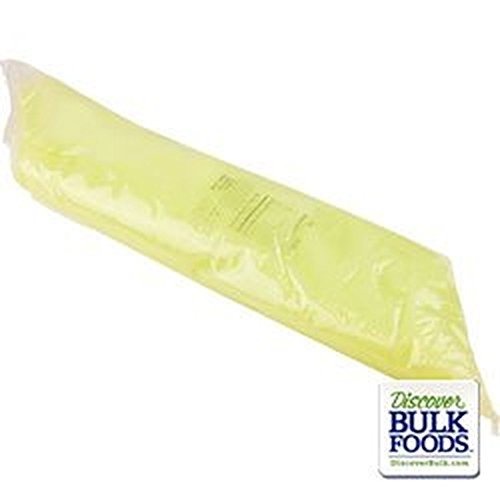
Item Name: Key Lime Pie Filling - 2 Lb Ez Squeeze Bag
Bullet Point 1: Key Lime Pie Filling
Bullet Point 2: 2 Lb Ez Squeeze Bag
Product Description: Enjoy the tropical taste of light key lime in this exotic pie filling. This convenient, easy to use pack makes filling a pie a breeze! Simply cut the end of the bag and squeeze as much or as little filling out as you need for a no fuss and no mess baking experience
Value: 32.0
Unit: Ounce

Price: 14.99